Gabriël Grupello

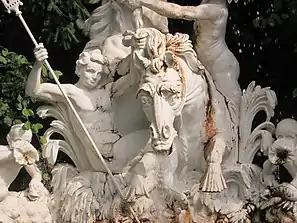
"Seahorse group", Schwetzingen

Grupello married Anna Maria Dautzenberg, the daughter of the Elector's lawyer, in 1698. Five children were born from this marriage. The Elector gave Grupello in 1708 a house in the city centre. The house, which is still called the "Grupello-Haus" or "Grupello House", is believed to have been designed by the Italian architect Matteo Alberti. Grupello carried out an important reconstruction of the building and used the house as the living quarters of his family and partially also as a studio. Originally, two busts representing the Greek goddesses Artemis and Aphrodite presumed to be by Grupello were placed above the portal of the house. The original bronze statues are now in the local Stadtmuseum Landeshauptstadt Düsseldorf and have been replaced by two concrete cast replicas.